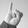
ASL letter: I